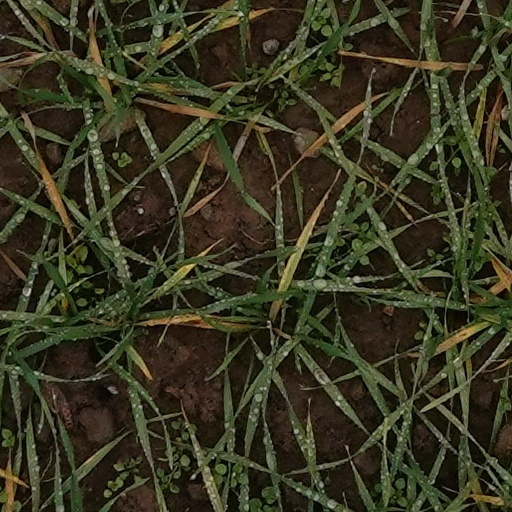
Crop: wheat